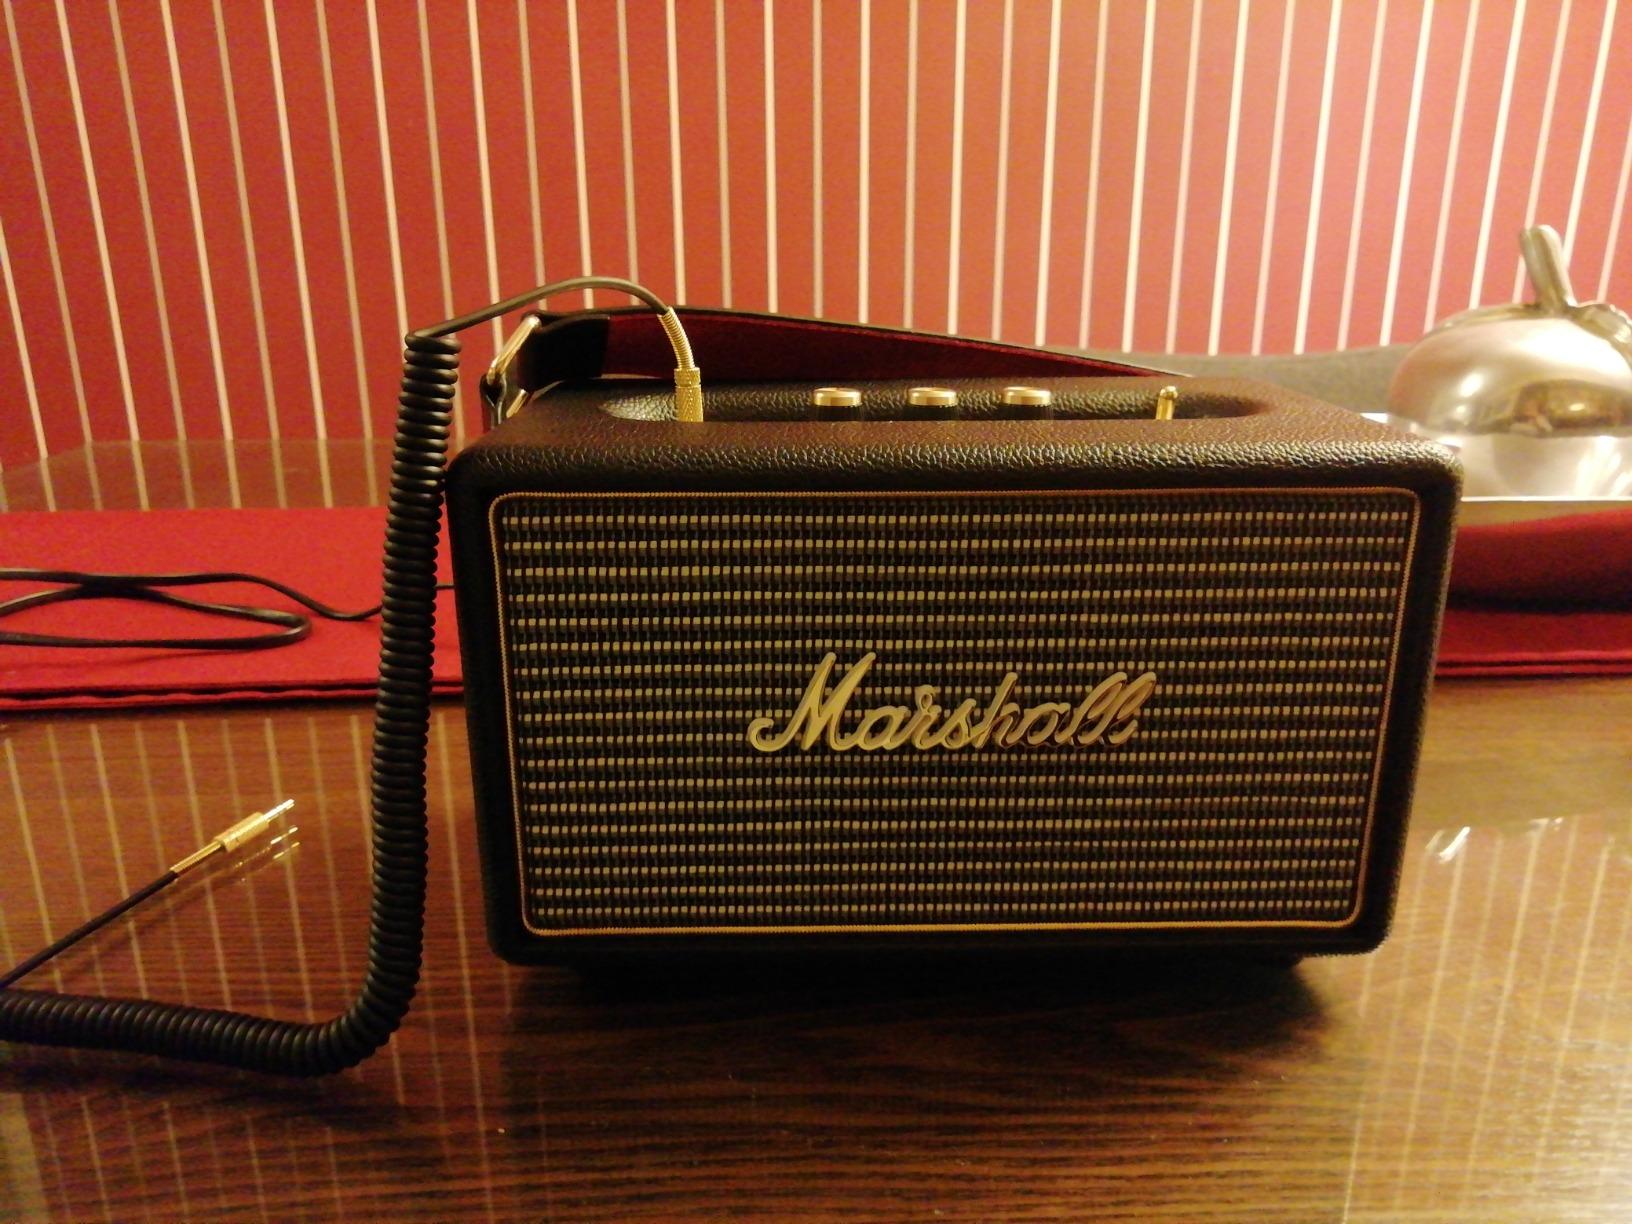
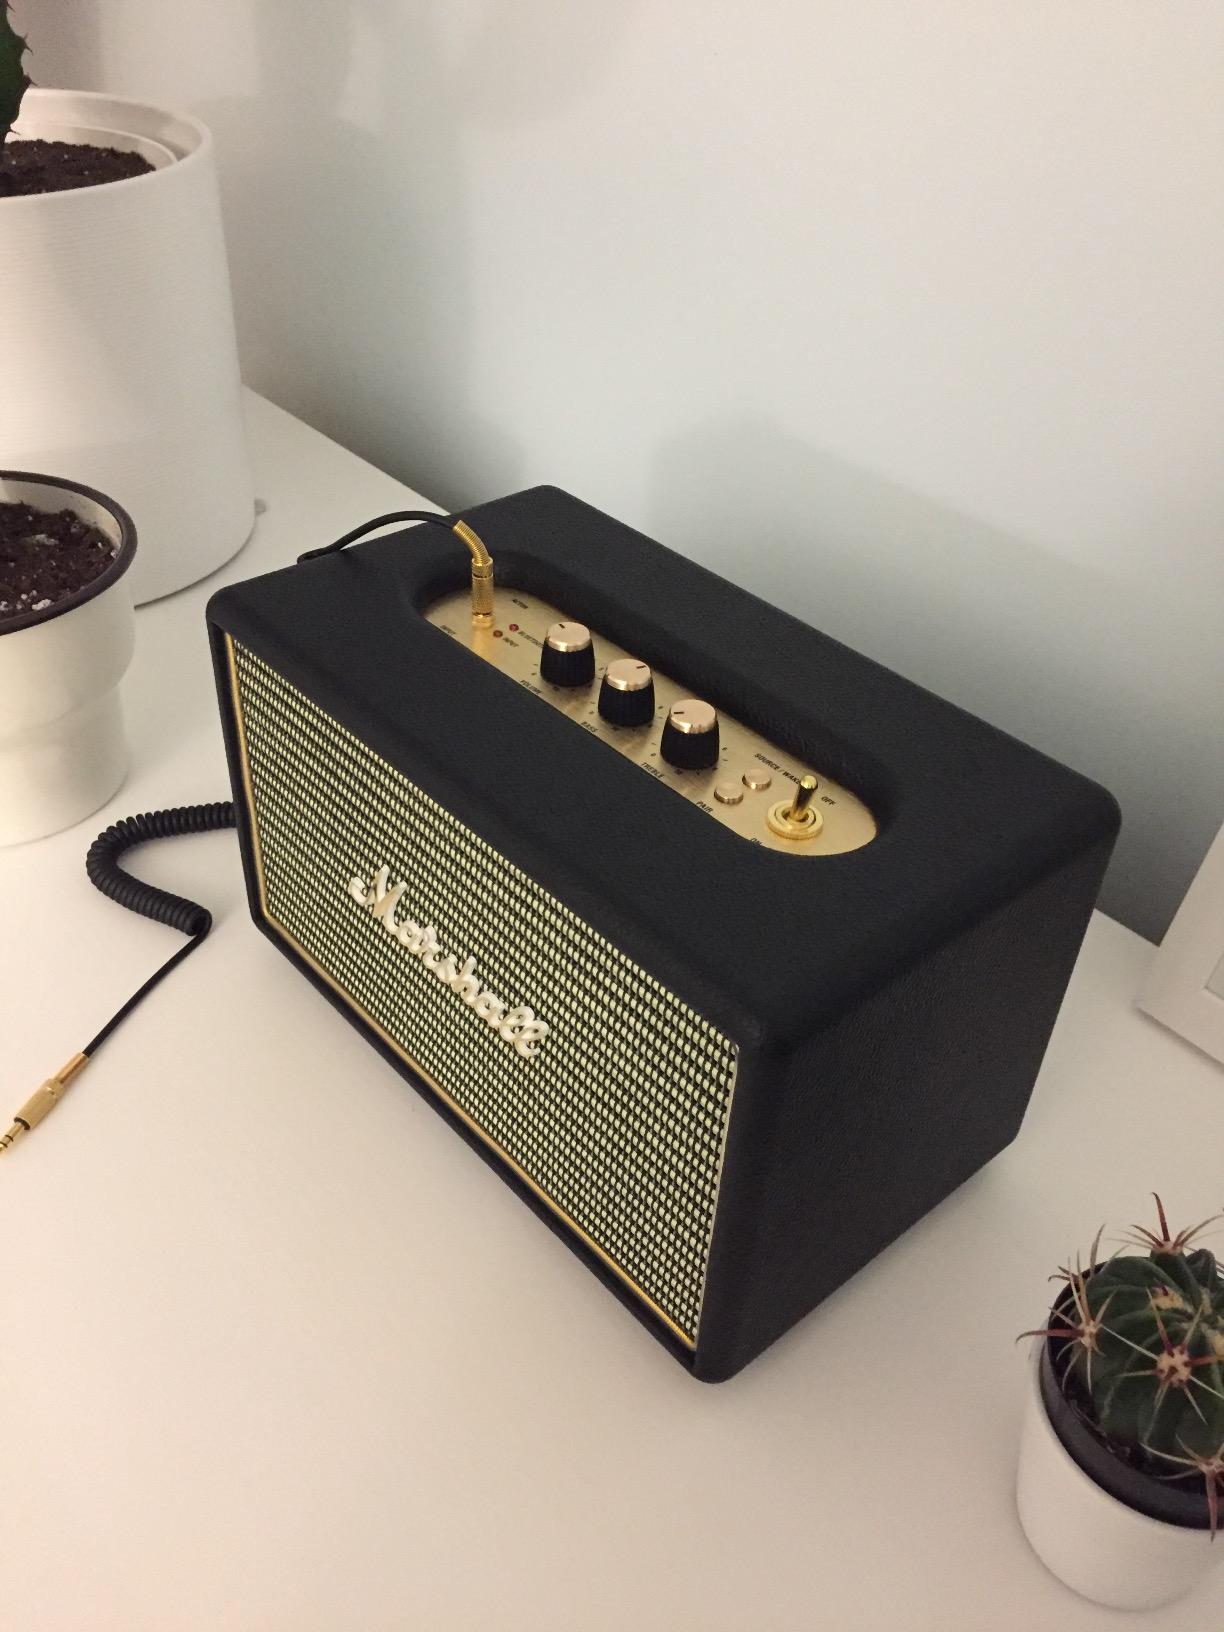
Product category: speaker
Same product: yes